64th (Northumbrian) Heavy Anti-Aircraft Regiment, Royal Artillery

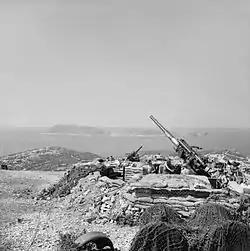
3.7-inch guns of 64th HAA Regiment on the island of Vis off the coast of Yugoslavia, August 1944.

In March 1944 the British sent forces to garrison the island of Vis off the Croatian coast, which was the headquarters of the Yugoslav Partisans and the base for Royal Navy and Royal Marines raiding parties. AA defences were required for the airfield through which aid for the Partisans was channelled. 64th HAA Regiment was sent to provide the HAA component of this force, and it took over command of 24 x Bofors 40 mm guns of 31st LAA Rgt that were already deployed there. The "Luftwaffe" was weak in the Adriatic but by September both 64th HAA and 31st LAA had batteries in the Partisan front lines in Yugoslavia providing ground support fire.